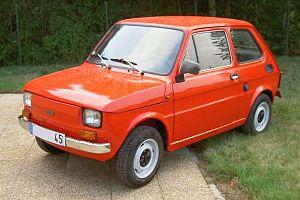
La Fiat Polski 126P était une petite voiture fabriquée en Pologne entre 1973 et 2000. C'était la version polonaise de la Fiat 126 et, pour la différencier de celles fabriquées en Italie il lui avait été ajouté la lettre P, de la même façon que Fiat avait déjà procédé avec la Fiat 125, rebadgée Fiat 125P.
La Fiat 126 est une voiture micro-citadine du constructeur automobile italien Fiat, lancée au Salon de l'automobile de Turin en novembre 1972, aux côtés de la dernière version de la 500, la 500R, elle sera produite jusqu'en 2000.